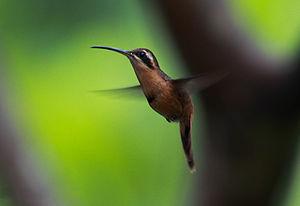
L'Ermite roussâtre, Phaethornis ruber, est une espèce de colibris de la sous-famille des Phaethornithinae.